South Sydney Rabbitohs

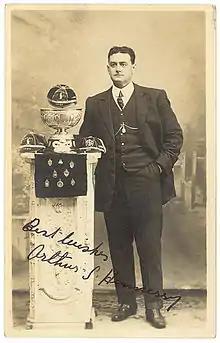
Arthur Hennessy, South Sydney's first captain and coach

The South Sydney District Rugby League Football Club, also known as the South Sydney Rabbitohs, is an Australian professional rugby league football club based in the Sydney suburb of Maroubra that competes in the National Rugby League (NRL). They are often nicknamed "Souths" or "the" "Bunnies".